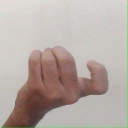
अक्षर: ज